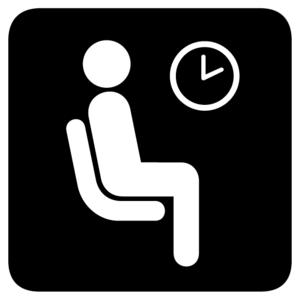
Une salle d'attente est une salle mise à disposition d'usagers dans un bâtiment afin de leur permettre d'attendre le moment où ils seront reçus.